Yingde West railway station

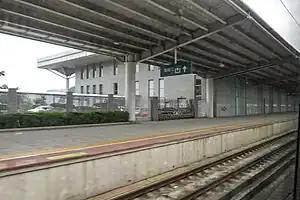
Platform 1

Yingde West railway station is a high-speed railway station. It is located in Yingde, Qingyuan, Guangdong Province, China. The station opened on 1 April 2012.